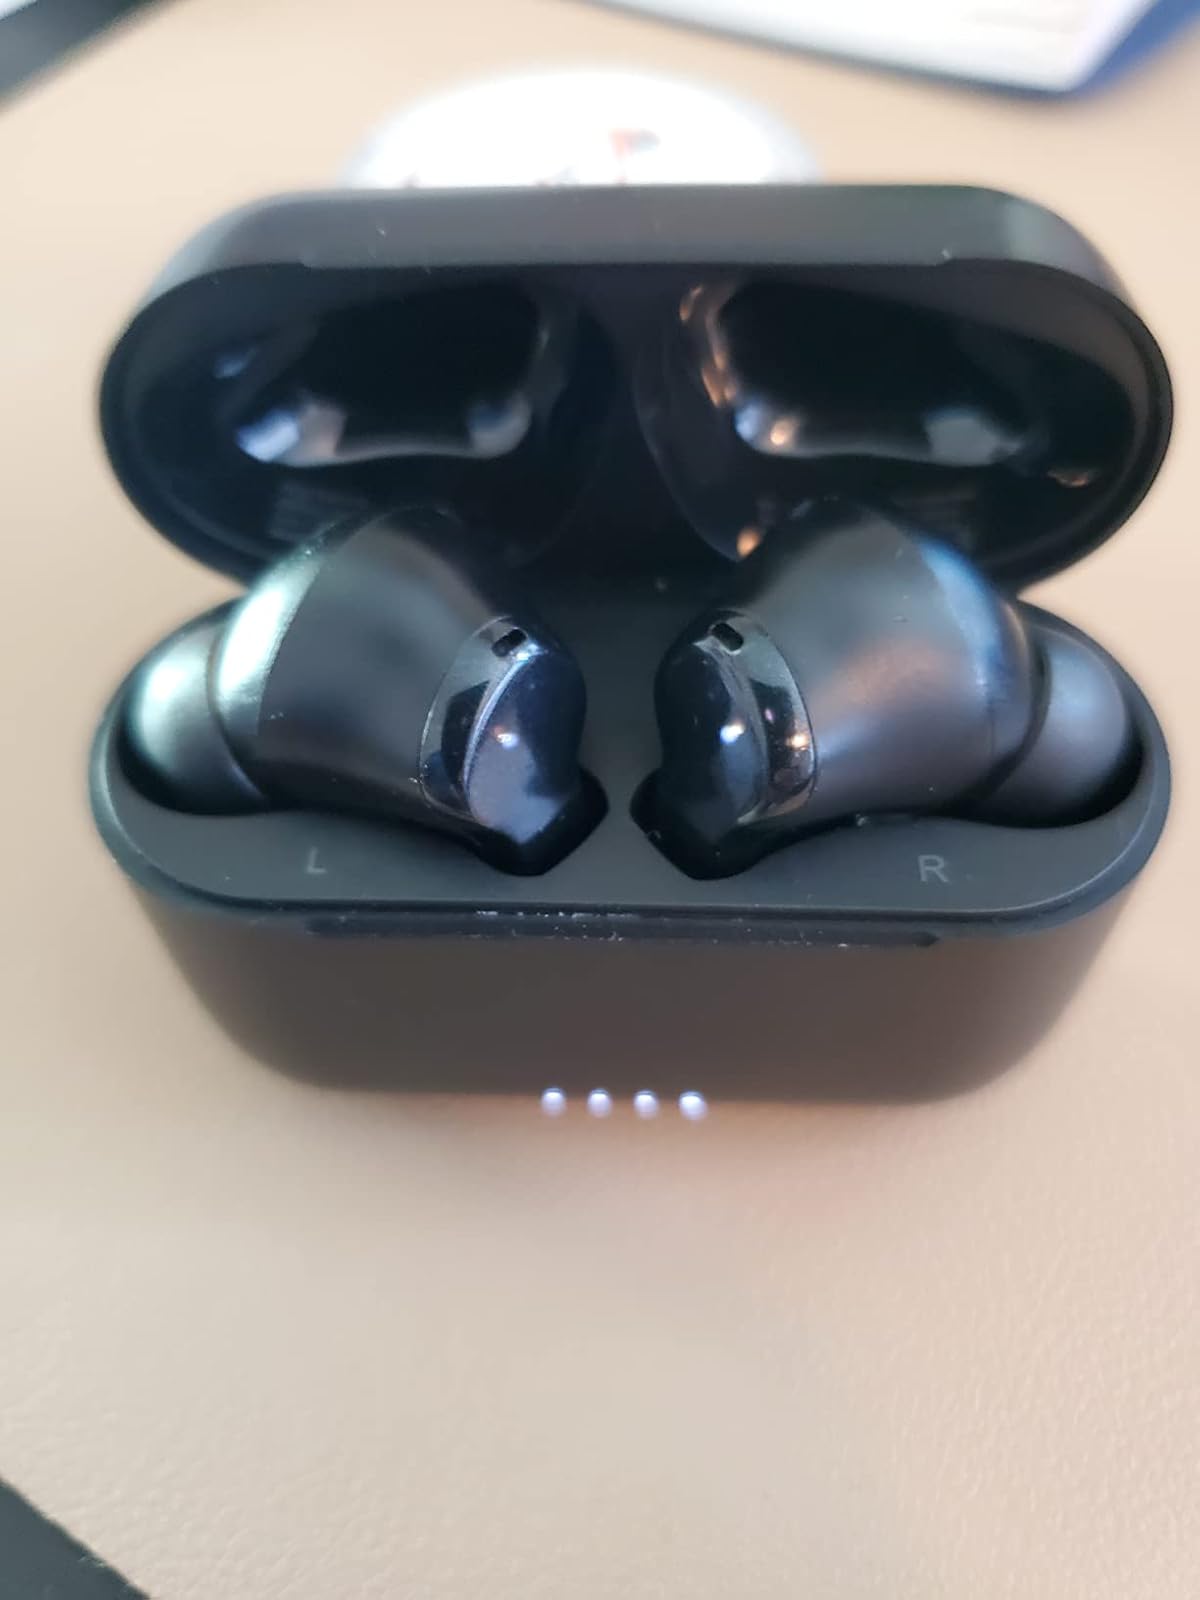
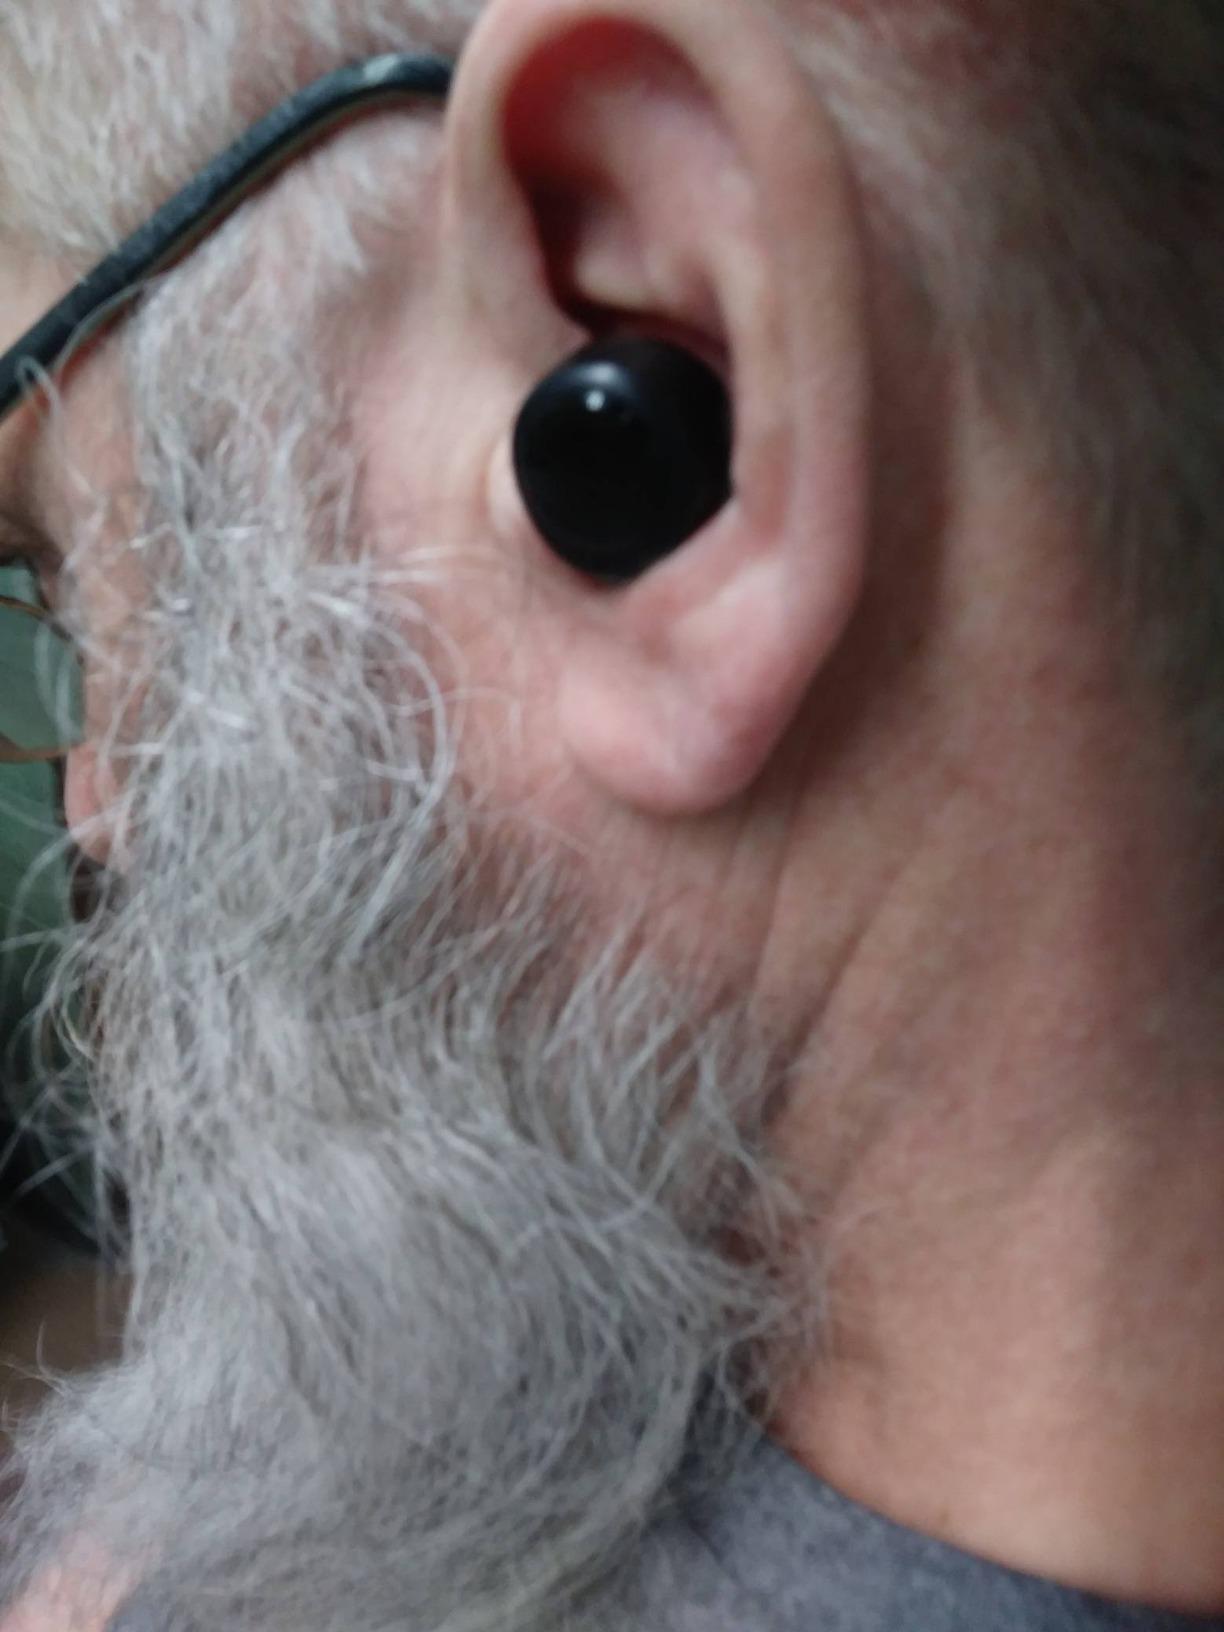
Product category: earbuds
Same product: no